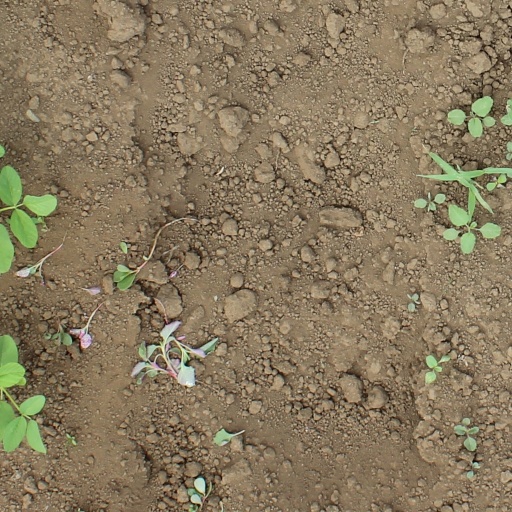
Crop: soybean